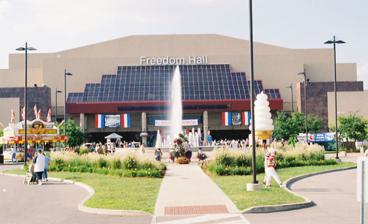
Building: Freedom Hall
Country: United States of America
Year built: 1956
Indoor arena in Louisville, Kentucky This article is about the venue in Louisville. For other uses, see Freedom Hall Civic Center and Freedom Hall (UWI) . Freedom Hall Freedom Hall in 2024 Location 937 Phillips Lane, Louisville, Kentucky Owner Kentucky State Fair Board Operator Kentucky State Fair Board Capacity 18,865 (basketball) 19,200 (concerts) Construction Opened 1956 Expanded 1984 Tenants Louisville Cardinals men's basketball ( NCAA ) (1956–2010) Louisville Rebels ( IHL ) (1957–1960) Kentucky Colonels ( ABA ) (1970–1976) Louisville Cardinals women's basketball (NCAA) (1975–2010) Louisville Panthers ( AHL ) (1999–2001) Louisville Fire ( af2 ) (2001–2008) Kentucky Stickhorses ( NALL ) (2012–2013) Kentucky Xtreme ( CIFL ) (2013–2014) Bellarmine Knights men's basketball ( NCAA ) (2020–2024) Bellarmine Knights women's basketball ( NCAA ) (2020–2024) Website kyexpo .org Freedom Hall is a multi-purpose arena in Louisville, Kentucky , on the grounds of the Kentucky Exposition Center , which is owned by the Kentucky State Fair Board. It is best known for its use as a basketball arena, previously serving as the home of the University of Louisville Cardinals and, from 2020 to 2024, as the home of the Bellarmine University Knights . It has hosted Kiss , Grateful Dead , Chicago , AC/DC , WWE events, Mötley Crüe , Elvis Presley , The Doors , Janis Joplin , Creed , Led Zeppelin , Van Halen , Coldplay and many more. As well as the Louisville Cardinals men's basketball team from 1956 to 2010, the arena's tenants included the Kentucky Colonels of the American Basketball Association from 1970 until the ABA-NBA merger in June 1976, and the Louisville Cardinals women's team from its inception in 1975 to 2010. The Kentucky Stickhorses of the North American Lacrosse League used Freedom Hall from 2011 until the team folded in 2013. From 2015 to 2019 it has hosted the VEX Robotics Competition World Championship Finals yearly in mid-April. The arena lost its status as Kentuckiana 's main indoor sporting and concert venue when the downtown KFC Yum! Center opened in 2010.  It is still used regularly, however, hosting concerts, horse shows, conventions, and basketball games. History Interior of Freedom Hall, c. 1963 Freedom Hall was completed in 1956 in the newly opened Kentucky Fair and Exposition Center located 5 miles (8.0 km) south of Downtown Louisville . It received its name as the result of a statewide essay contest sponsored by the State Fair Board and the American Legion . Charlotte Owens, a senior at DuPont Manual High School , submitted the winning entry over 6,500 others. Designed for the nation's premier equestrian competition, the Kentucky State Fair World's Championship Horse Show , the floor length and permanent seating were designed specifically for the almost 300-foot (91 m)-long show ring (in comparison, a regulation hockey rink is 200 feet (61 m) long, and a basketball court is only 94 feet). The North American International Livestock Exposition also is held there each November. Muhammad Ali fought his first professional fight at Freedom Hall when he won a six-round decision over Tunney Hunsaker . Freedom Hall was also one of the major stops on the Motortown (later MOTOWN) traveling music revue during the early and mid-1960s. Grateful Dead played Freedom Hall 4 times including 6/18/74, 4/9/89, 6/15/93, and 6/16/93. 6/18/74 was officially released as Road Trips Volume 2 Number 3 . Judgment Day (2000) was also held at the Freedom Hall. A collegiate wrestling tournament was held at the arena in 2019. Freedom Hall has hosted campaign rallies for two U.S. presidents: John F. Kennedy and Donald Trump . Tenant history The Kentucky Colonels fielded successful teams during their tenure at Freedom Hall, winning the American Basketball Association (ABA) Championship in the 1974–75 season and reaching the ABA Finals two other times. The 1970–71 team played in the ABA Championship Finals, losing to the Utah Stars in 7 games. The 1972–73 team advanced to the Finals again, losing to the Indiana Pacers in 7 games. The Colonels were disbanded when the ABA merged with the National Basketball Association in 1976. Hall of Fame players Louie Dampier , Dan Issel and Artis Gilmore played for the Colonels during their successful run. Hall of Fame Coach Hubie Brown coached the Colonels Championship team. In 1984 the facility was refurbished, including lowering the floor to allow maximum capacity to increase from 16,664 to 18,865 for basketball. It was the full-time home of Cardinal men's basketball from the 1957–58 season to 2010, with the team winning 82% of home games in 50+ seasons. The University of Louisville was ranked in the Top 5 in attendance for the past 25 years, with 16 of the last 19 years averaging more than 100% of capacity. In addition to being the home of the Cardinals, Freedom Hall has hosted NCAA tournament games ten times, including six Final Fours between 1958 and 1969. The arena has also hosted 11 conference tournaments, nine Metro Conference Tournaments and two Conference USA tournaments—2001 and 2003. It has also hosted the Kentucky Boys' High School State Basketball Tournament (also known as the Sweet 16) 23 times, including every year from 1965 to 1978. In 1984, the floor of the arena was lowered about 10 feet (3.0 m) to increase the capacity of the arena from 16,613 to its current figure. In the 1996–97 season Freedom Hall averaged an attendance of 19,590 surpassing arena capacity. Freedom Hall hosts the Championship tractor pull every February during the National Farm Machinery Show. From 2001 to 2008, the arena football team Louisville Fire of the af2 played in Freedom Hall before ceasing operations. On the lower level is the Kentucky Athletic Hall of Fame where an engraved bronze plaque honors each inductee. The University of Louisville men's basketball team played their final game at Freedom Hall in front of a record crowd of 20,138 on March 6, 2010, against Syracuse University, the #1 ranked team in the nation. Louisville won in an upset 78–68. The arena began to gain new tenants in 2012 with the addition of the Kentucky Stickhorses , and in 2013, with the addition of the Kentucky Xtreme . However, the Kentucky Stickhorses folded in 2014 after the lack of wins and the lack of attendance. The Kentucky Xtreme were suspended mid-season with other teams playing the remainder of their season. In 2020, the Bellarmine University Knights selected Freedom Hall as their home for men's and women's basketball, and played there for four seasons before returning home games to the on-campus Knights Hall effective in 2024–25. Gallery UofL Men's Basketball Attendance by Year Year Average Attendance Games Percent of capacity 1997/98 18,669 14 98.96% 1998/99 19,055 14 101.0% 1999/00 19,180 15 101.2% 2000/01 17,457 16 92.53% 2001/02 18,929 19 100.3% 2002/03 19,037 18 101.0% 2003/04 19,443 15 103.1% 2004/05 18,746 17 99.36% 2005/06 18,316 22 97.09% 2006/07 18,488 20 98% 2007/08 19,481 17 103.3% Freedom Hall at a distance Rear side of Freedom Hall Interior of Freedom Hall See also Sports portal List of events at Freedom Hall KFC Yum! Center Sports in Louisville, Kentucky List of attractions and events in the Louisville metropolitan area References